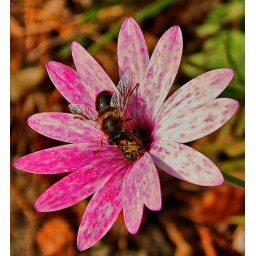
Autumn is closing in fast, the trees are losing their leaves and flowers are disappearing all too quickly.